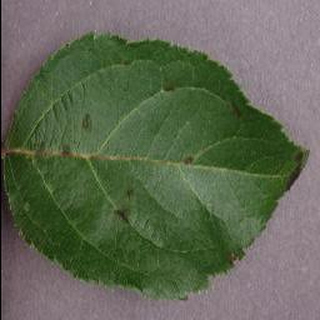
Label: apple_apple_scab